Alfred Duncan

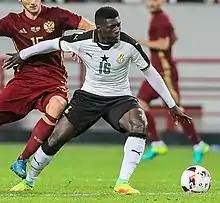
Duncan playing for Ghana in 2016

Joseph Alfred Duncan (born 10 March 1993) is a Ghanaian professional footballer who plays as a defensive midfielder for Serie A club Venezia.